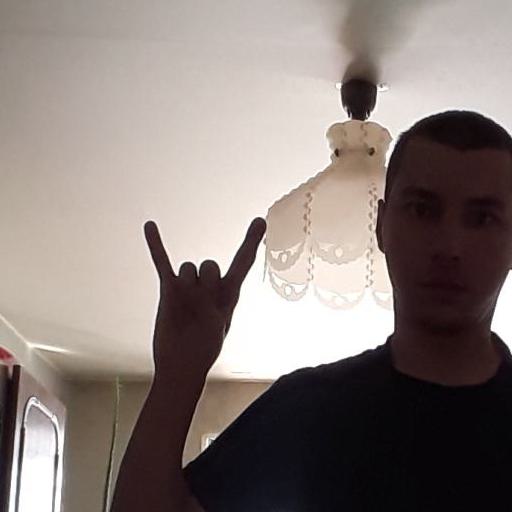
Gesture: rock